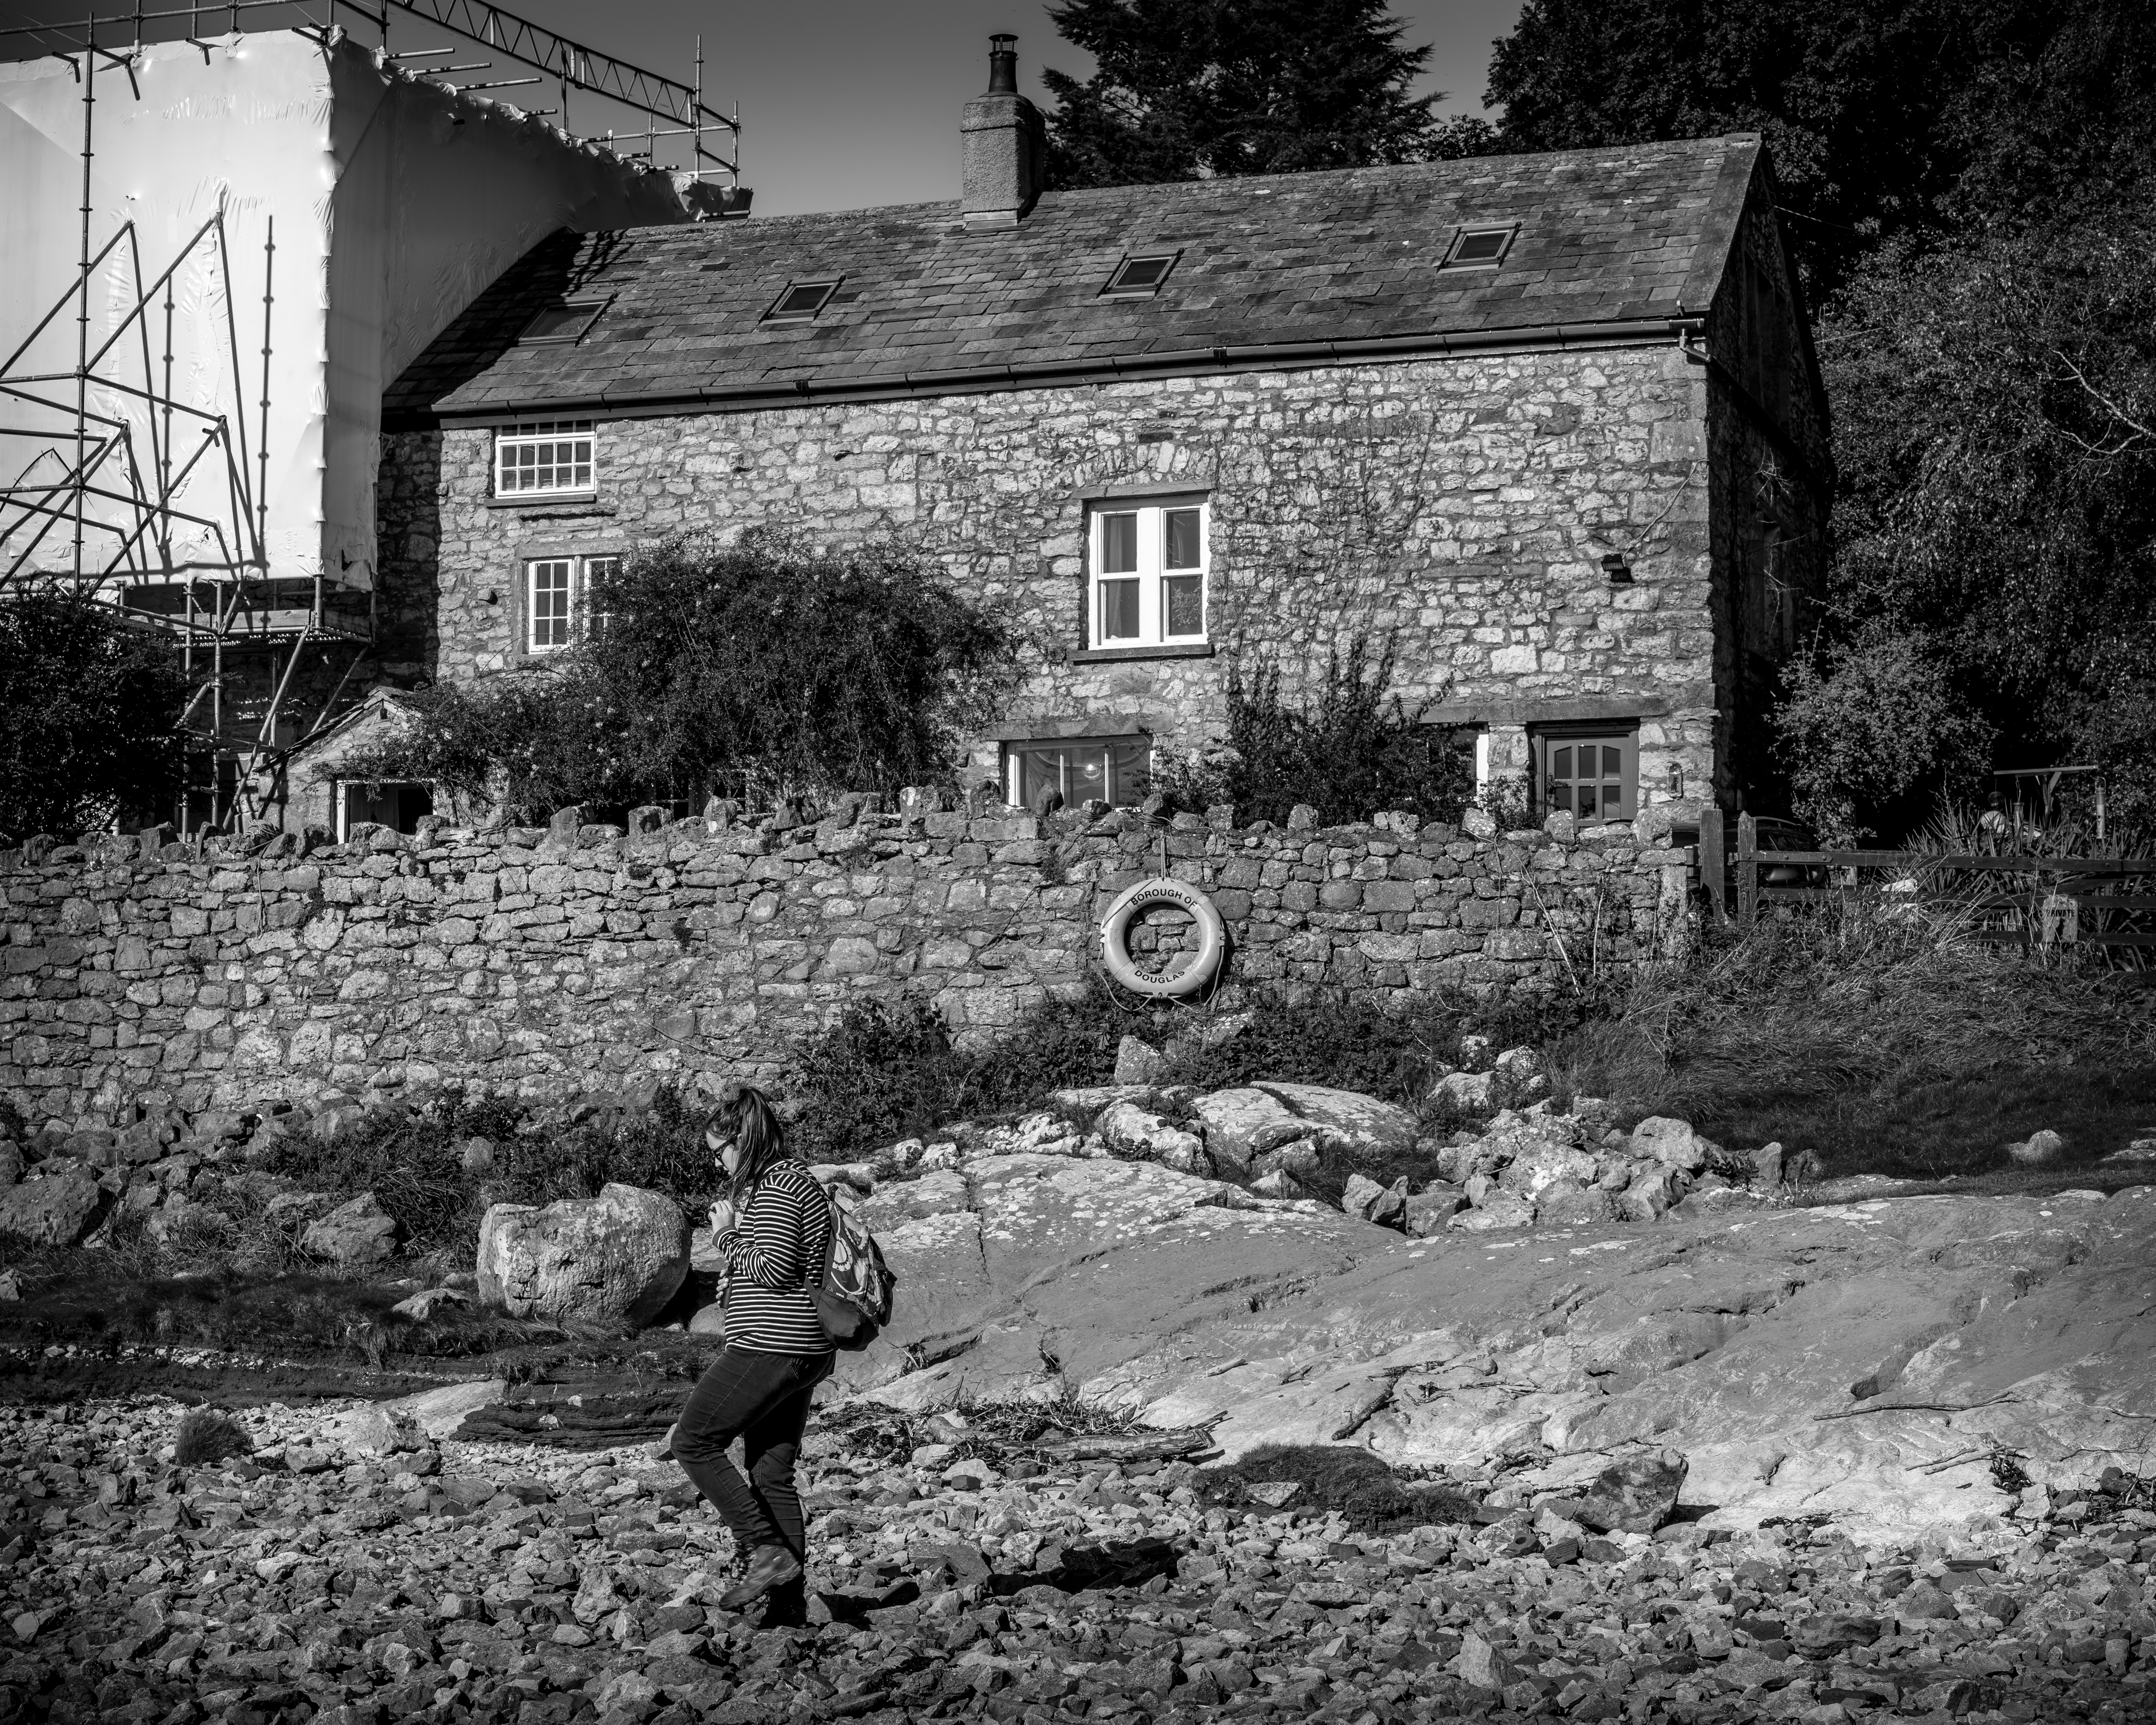
black and white, house, shack, monochrome, lancashire, places, silverdale, 2015, 20161002, jennybrownspoint, ruins, rural area, monochrome photography, ancient history